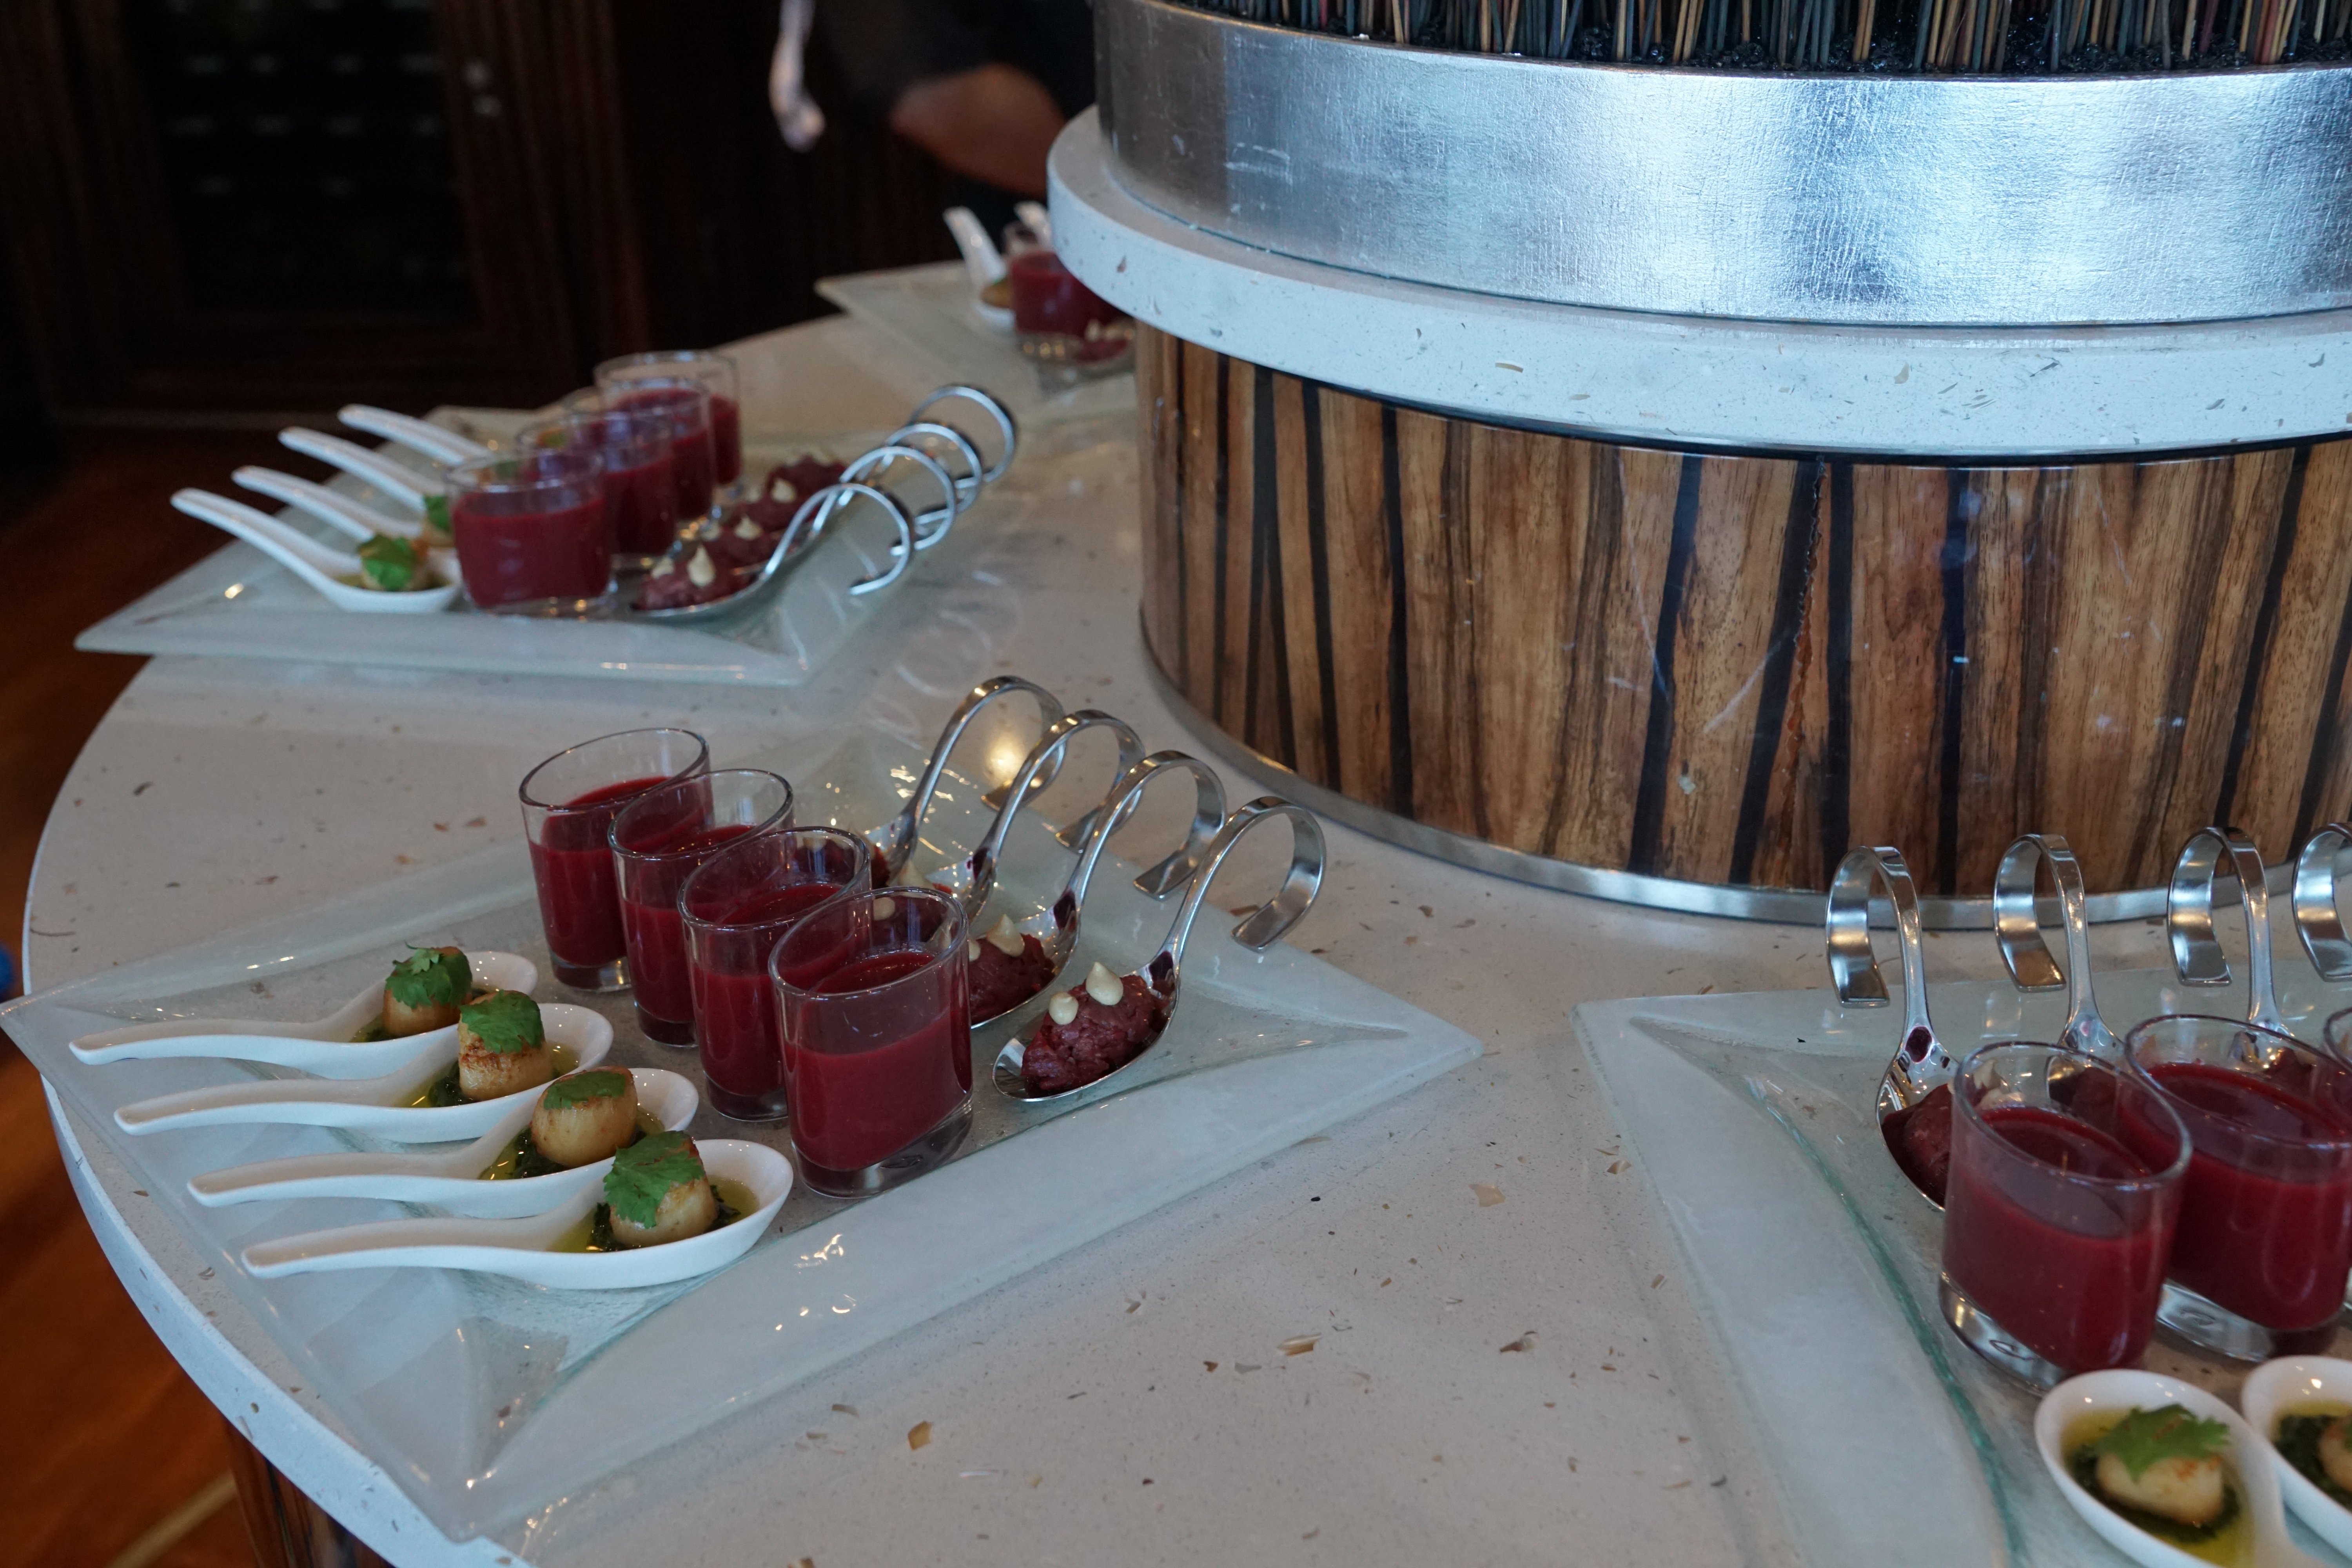
table, wood, restaurant, ship, meal, food, gourmet, eat, spoon, buffet, brunch, aida, rossini